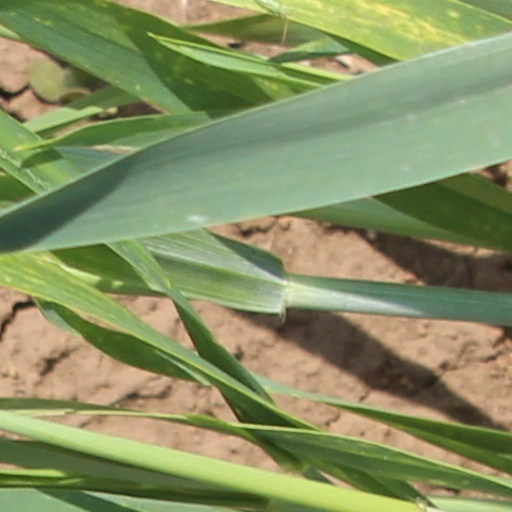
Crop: wheat